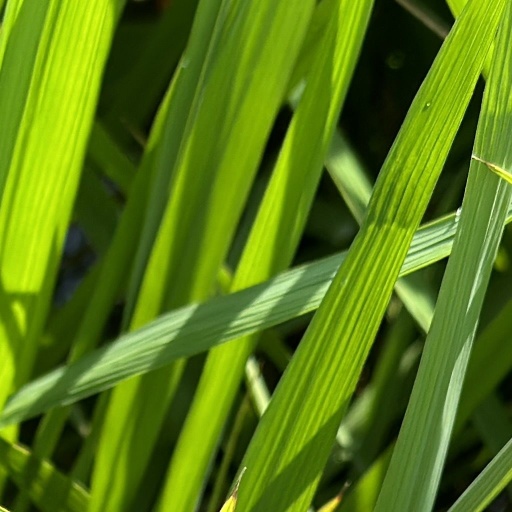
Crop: rice